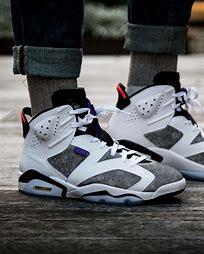
Brand: Nike
Model: Air Jordan 6